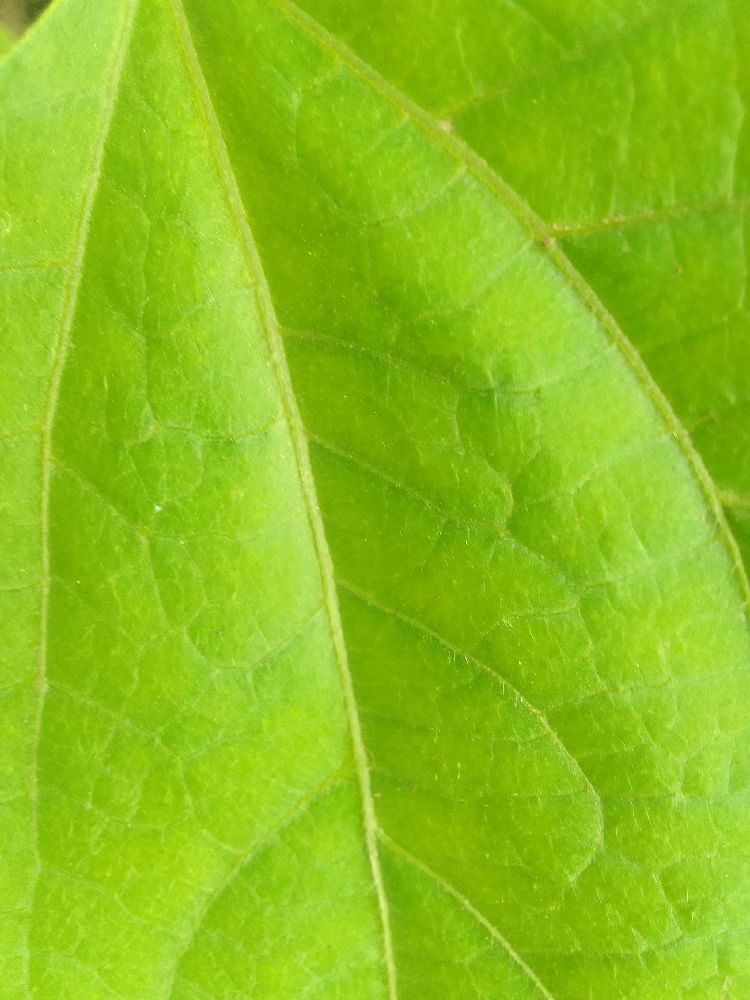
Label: healthy